David Owen Brooks

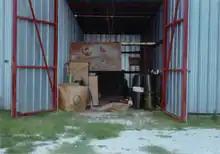
Corll's rented boat shed in Southwest Houston, pictured on August 8, 1973, immediately prior to the search for victims

Shortly thereafter, Corll claimed to Brooks that he had been paid to send the two boys he had seen strapped to his bed to California to pose for pornographic photographs to be published in gay pornography. He had promised Brooks a car in return for his silence in their initial conversation at his apartment; Brooks had accepted this offer and Corll would buy him a green 1969 Chevrolet Corvette as a sixteenth birthday present in February 1971. To any individual who questioned as to how he had paid for the vehicle, Brooks would claim he had paid for the car with money he had scrupulously saved, making comments to the effect of "I just scratched pennies for years."